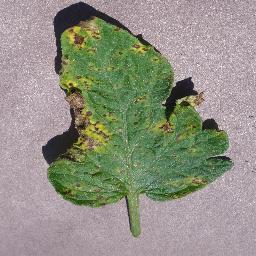
Label: Tomato___Septoria_leaf_spot